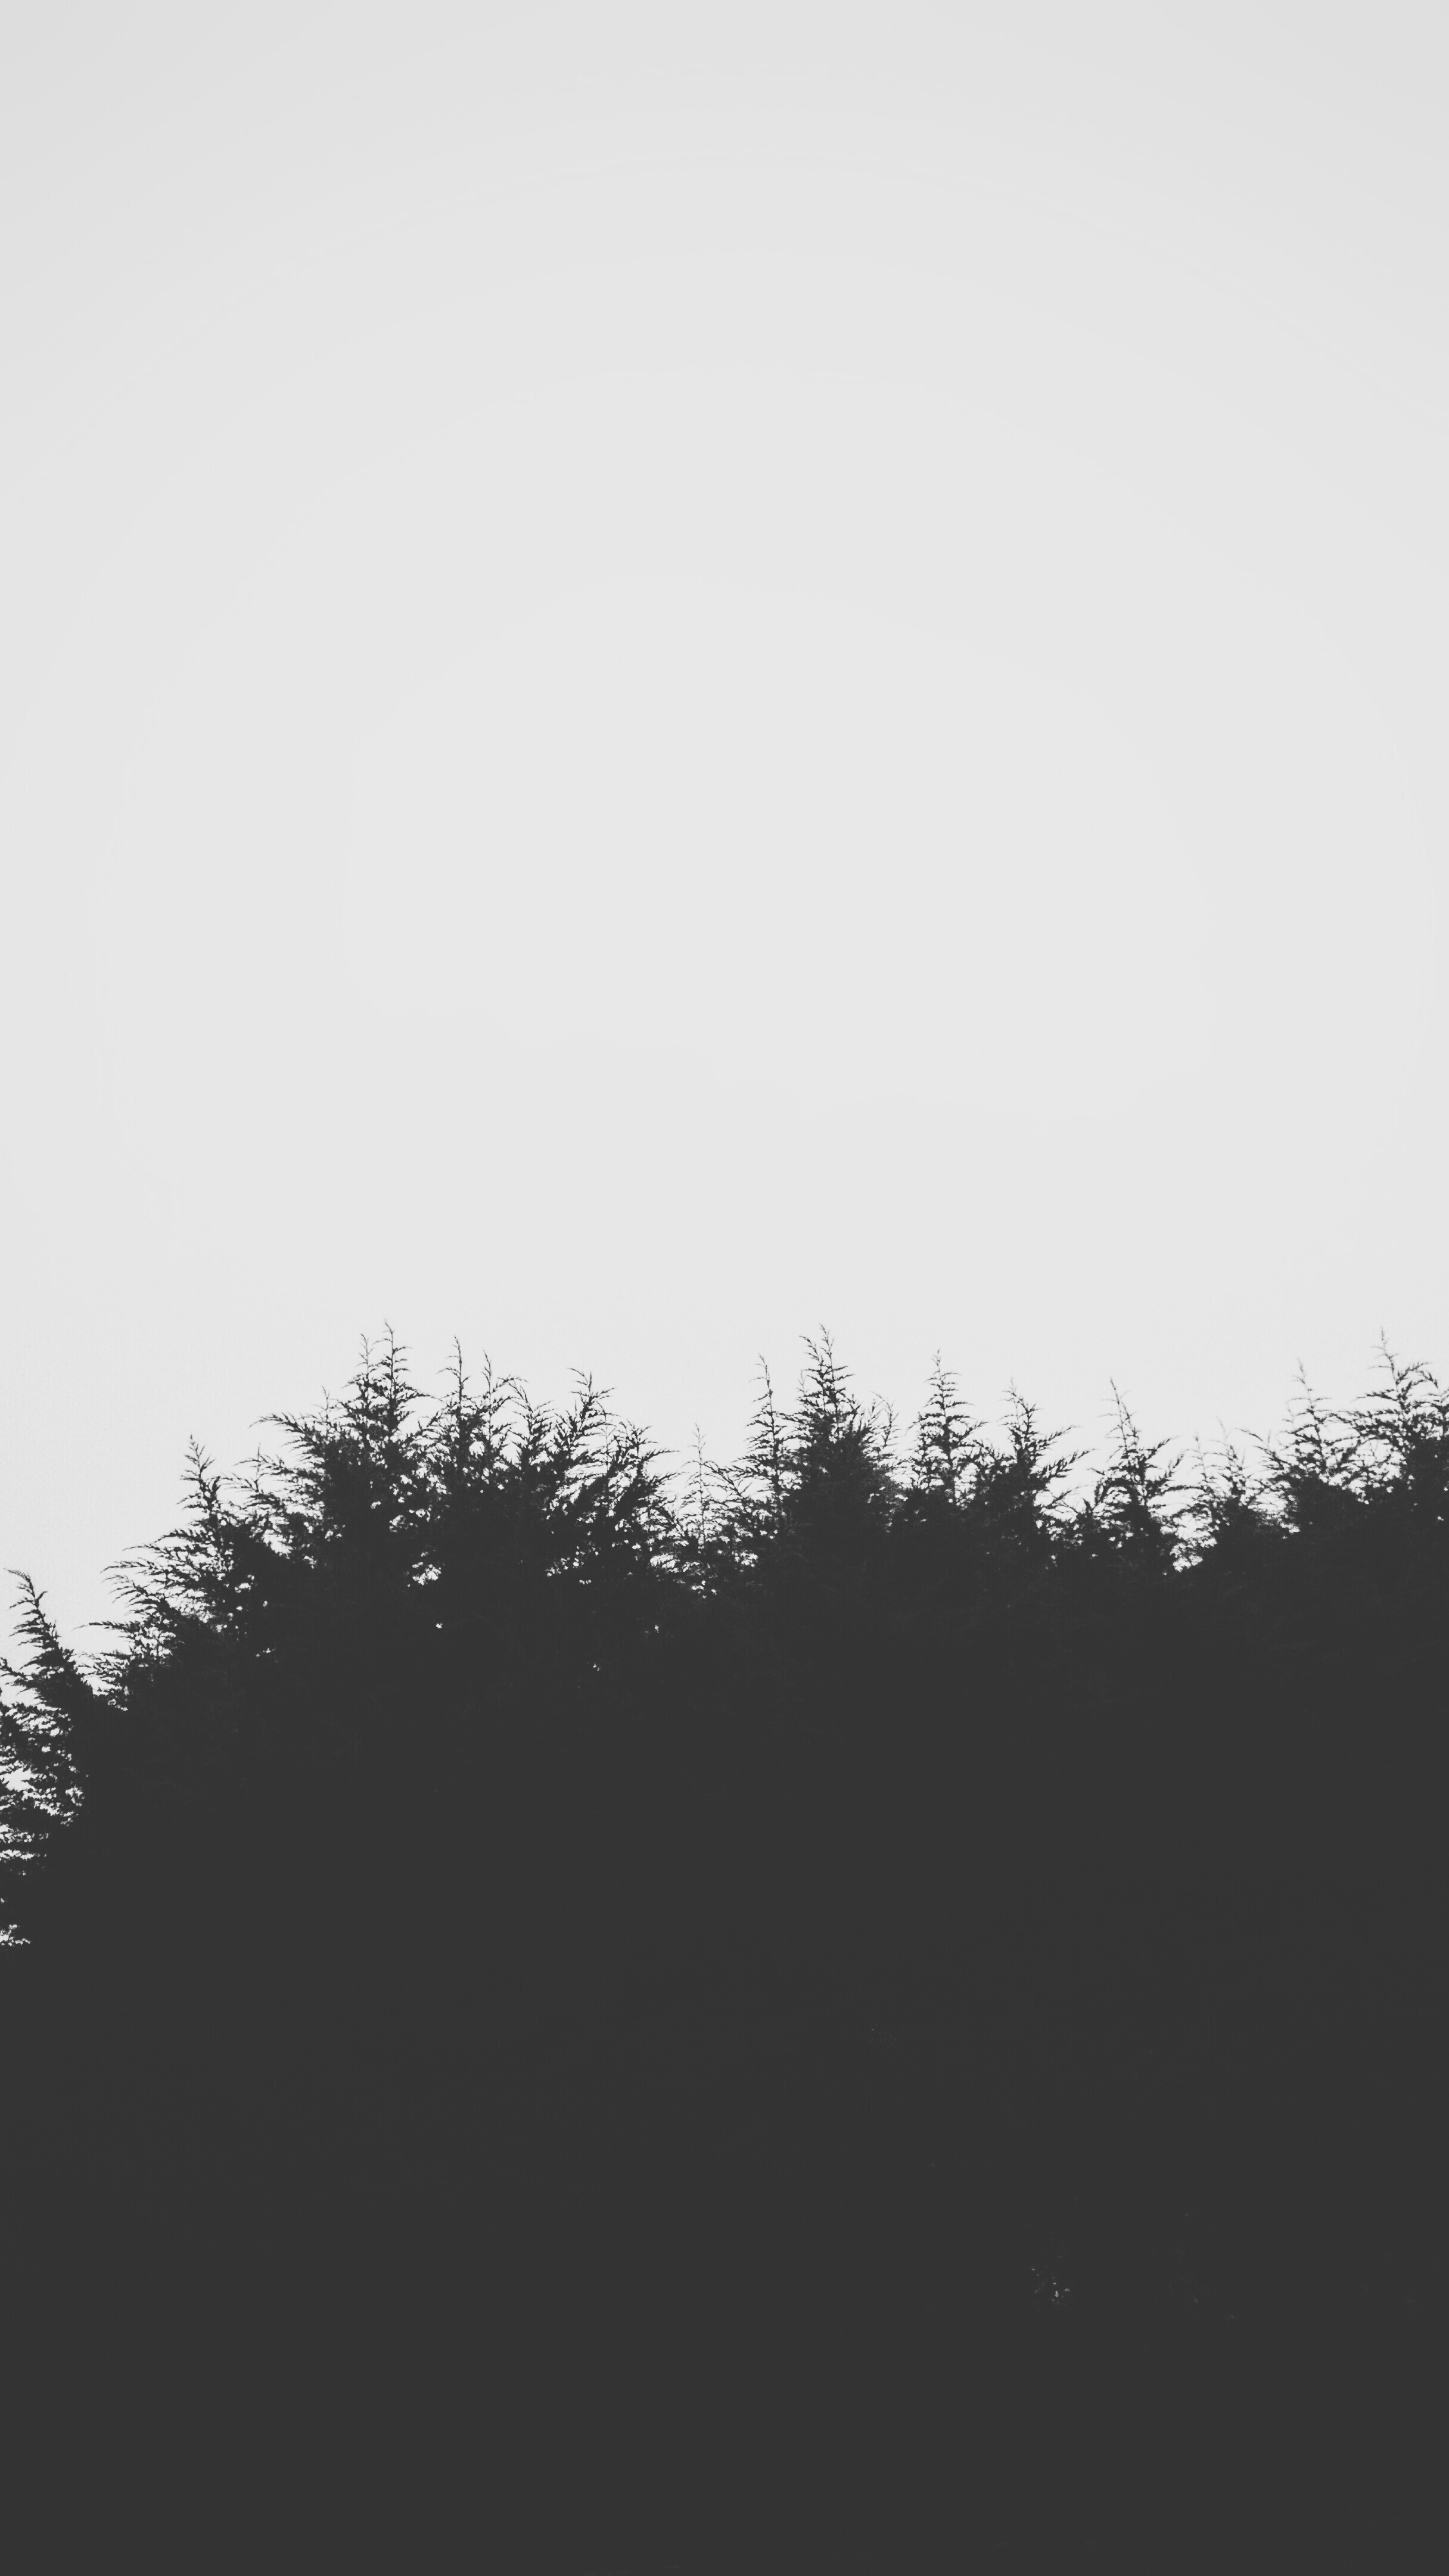
branch, silhouette, cloud, black and white, sky, line, black, monochrome, monochrome photography, atmospheric phenomenon